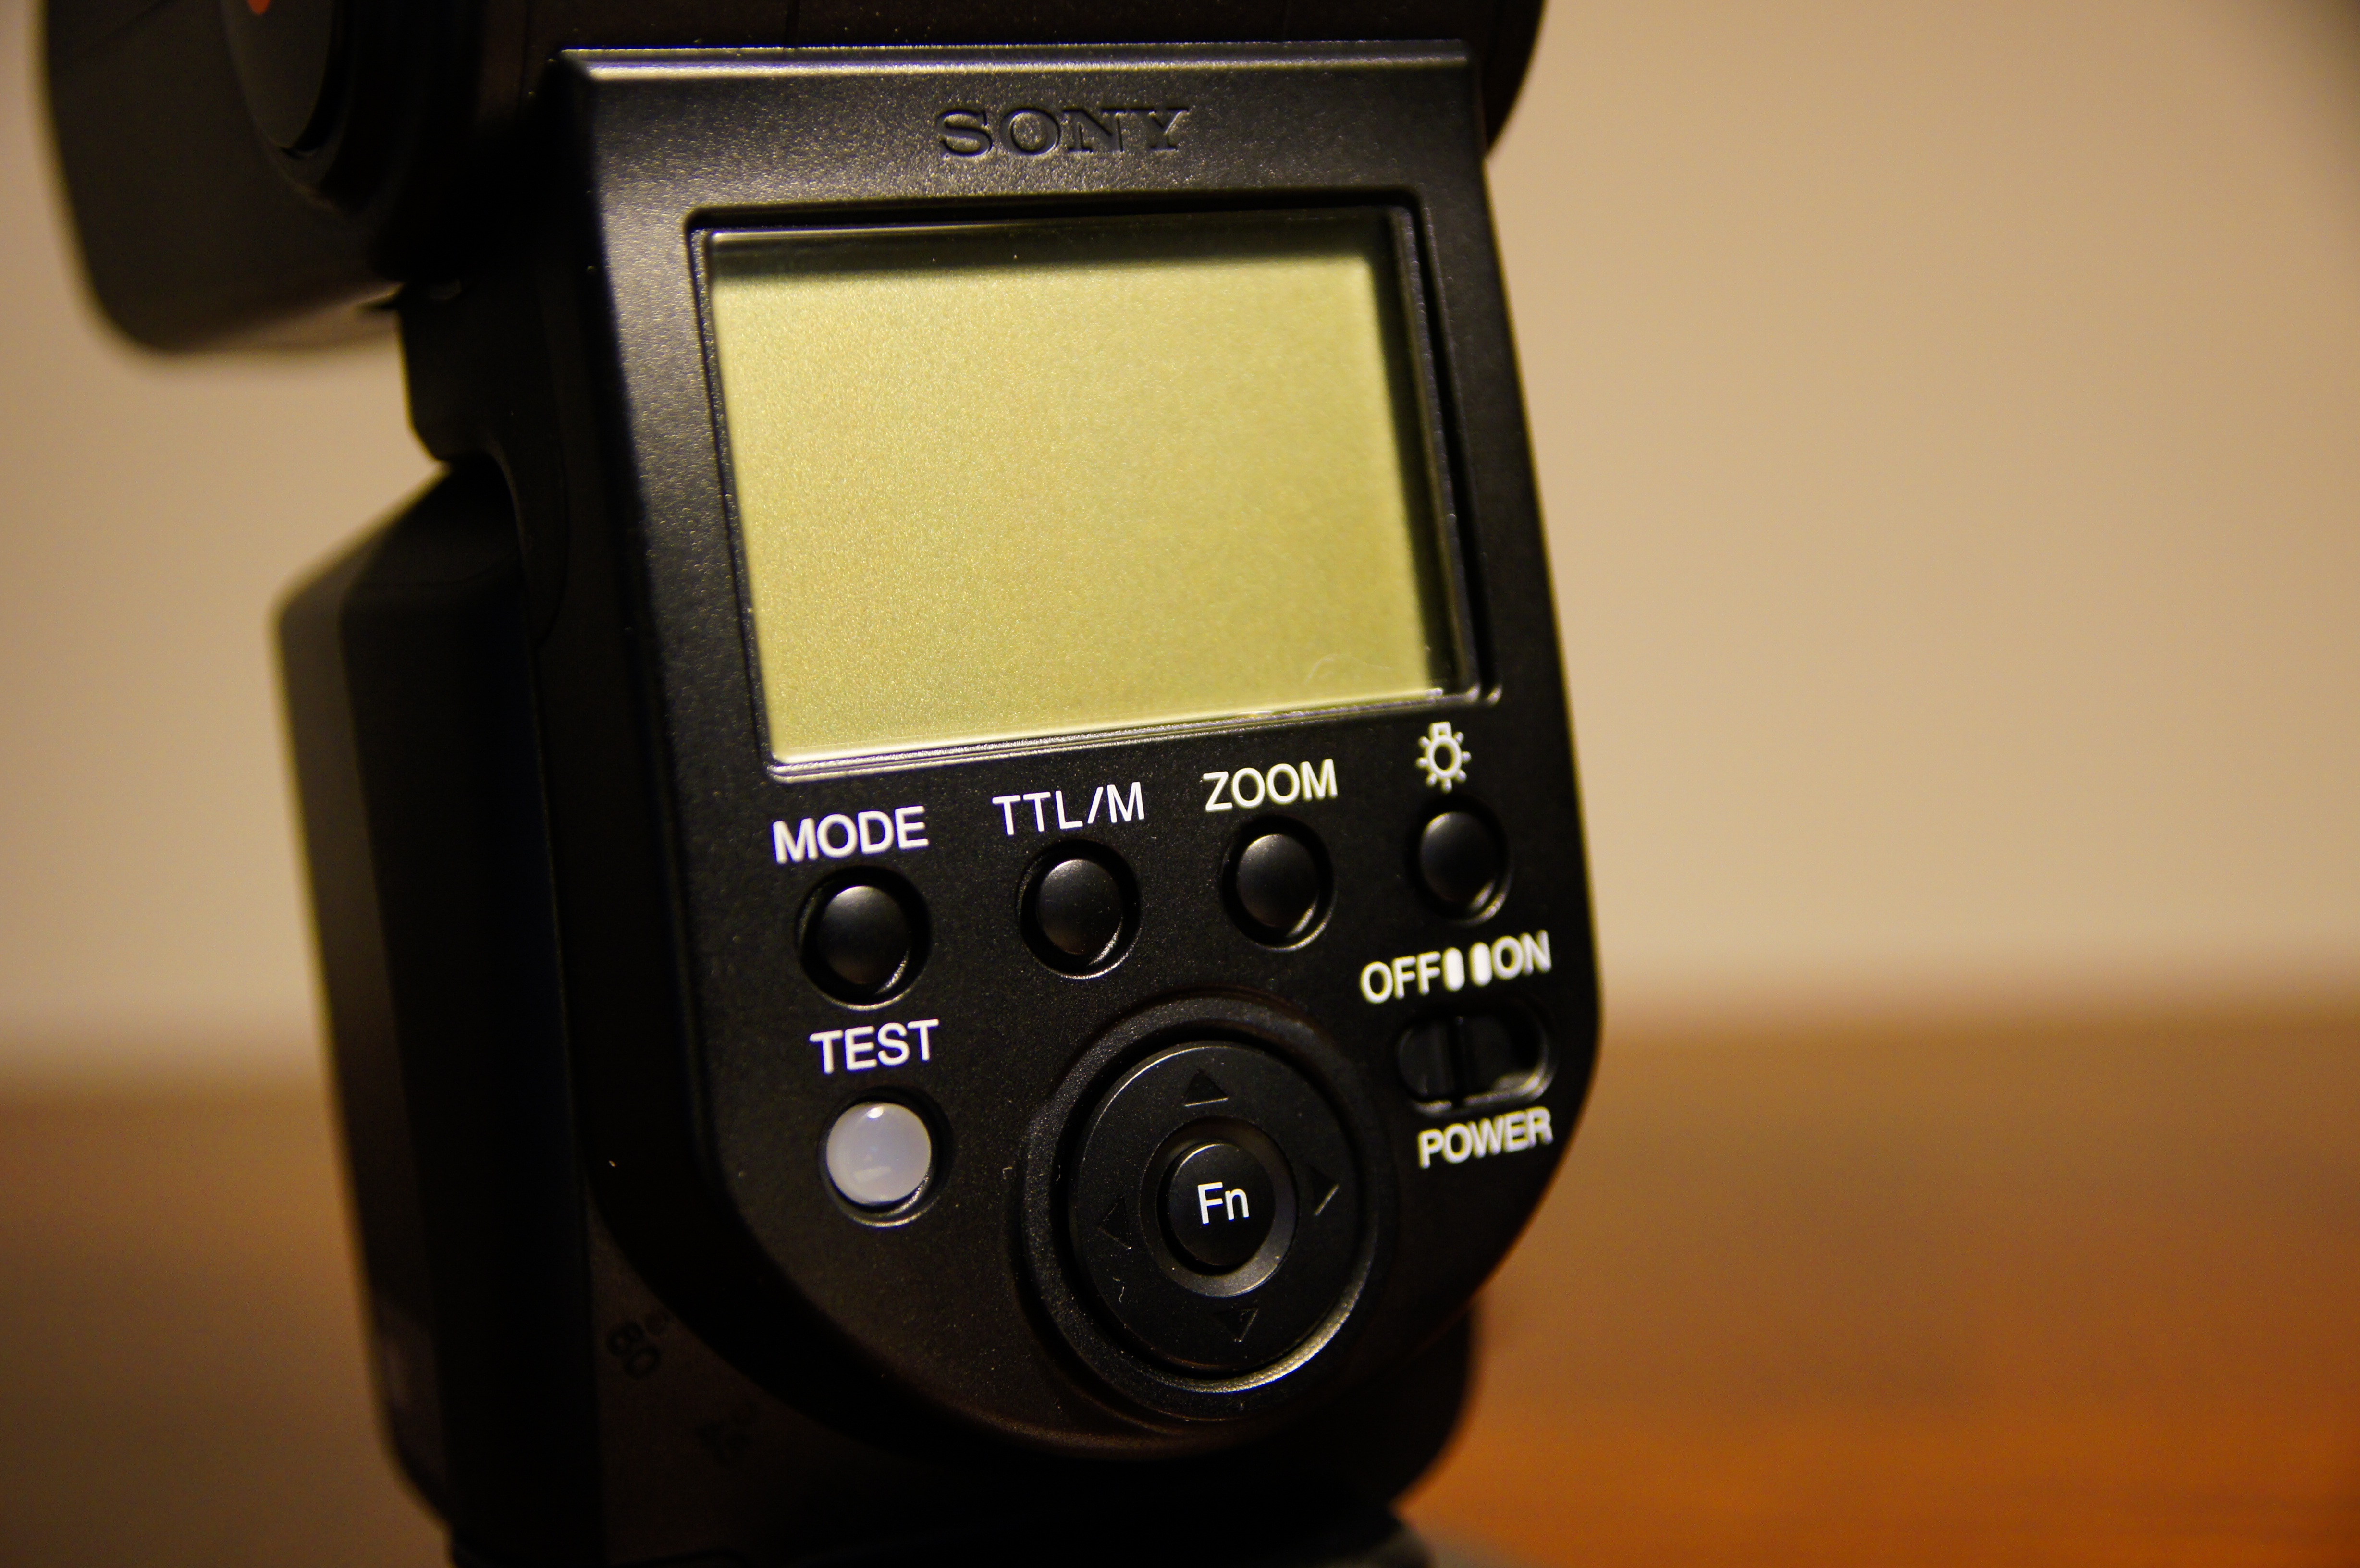
camera, photography, photographer, photo, equipment, shutter, product, reflex camera, flash, digital camera, sony, shutter speed, digital slr, single lens reflex camera, cameras optics, camera accessory, exposure time, camera flash